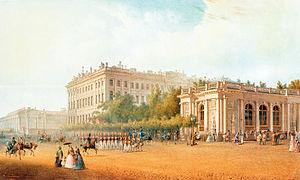
Le palais Anitchkov est un ancien palais impérial situé à Saint-Pétersbourg au croisement de la perspective Nevski et du canal de la Fontanka.